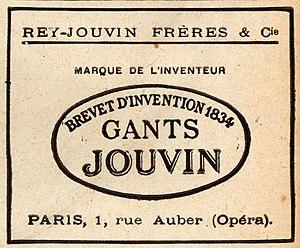
Édouard Rey né le 13 juillet 1836 à Grenoble, décédé le 31 mars 1901 à Grenoble, est une personnalité politique française.